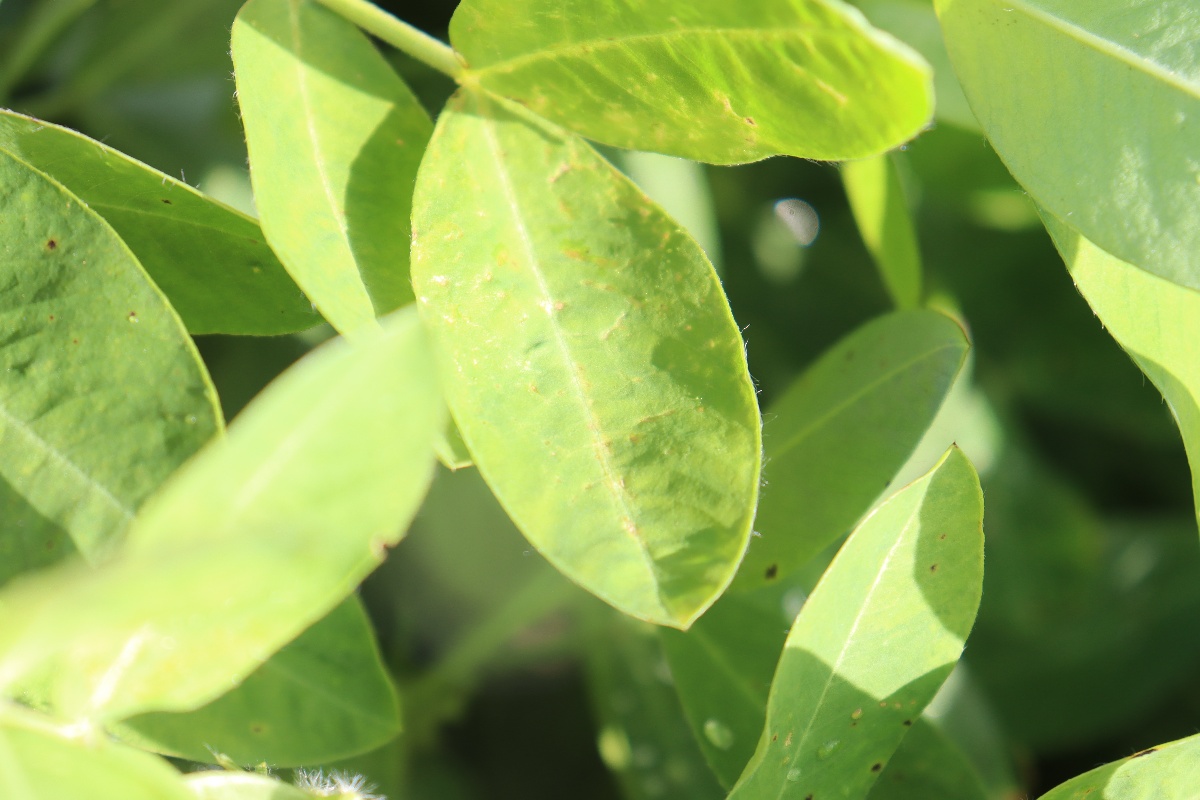
Label: early_leaf_spot